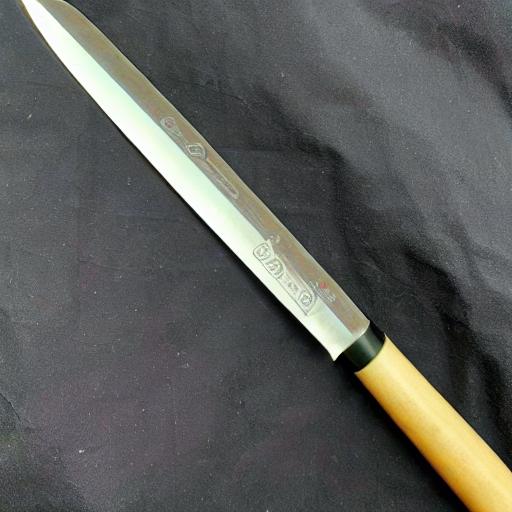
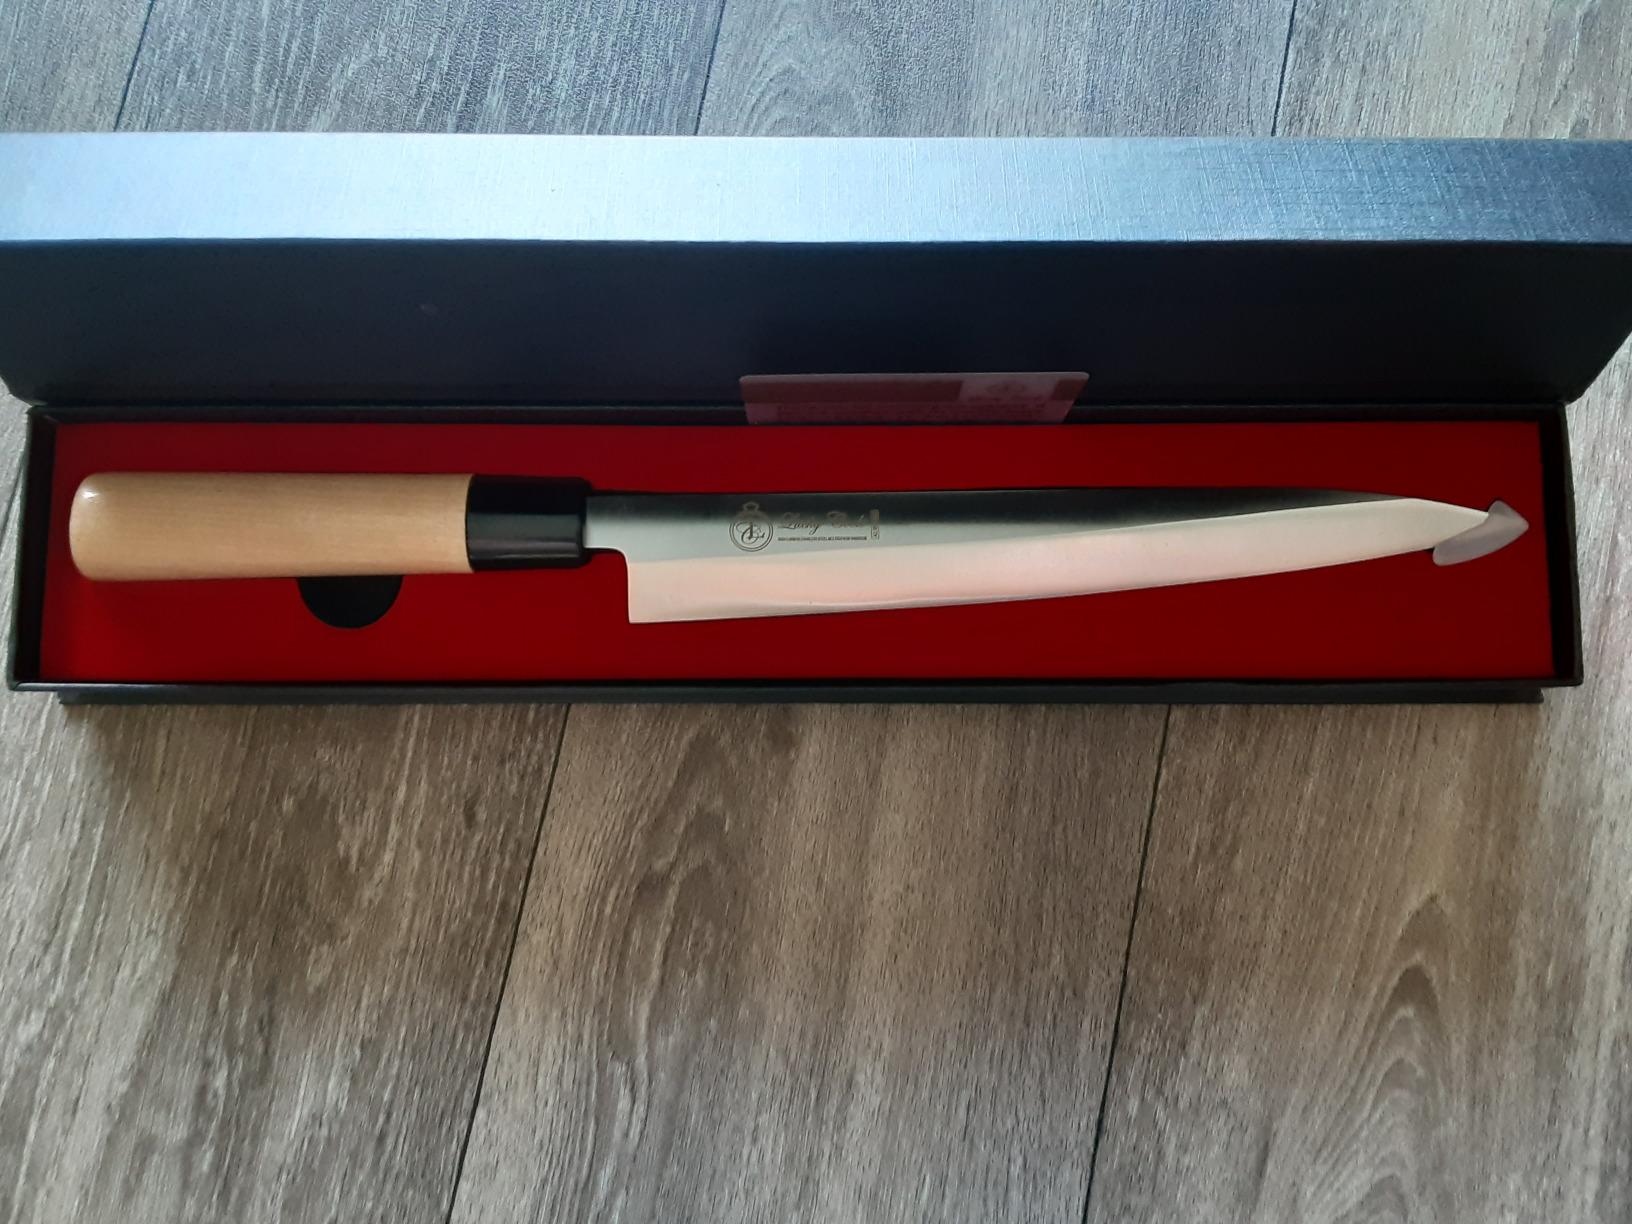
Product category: items_knife
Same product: no